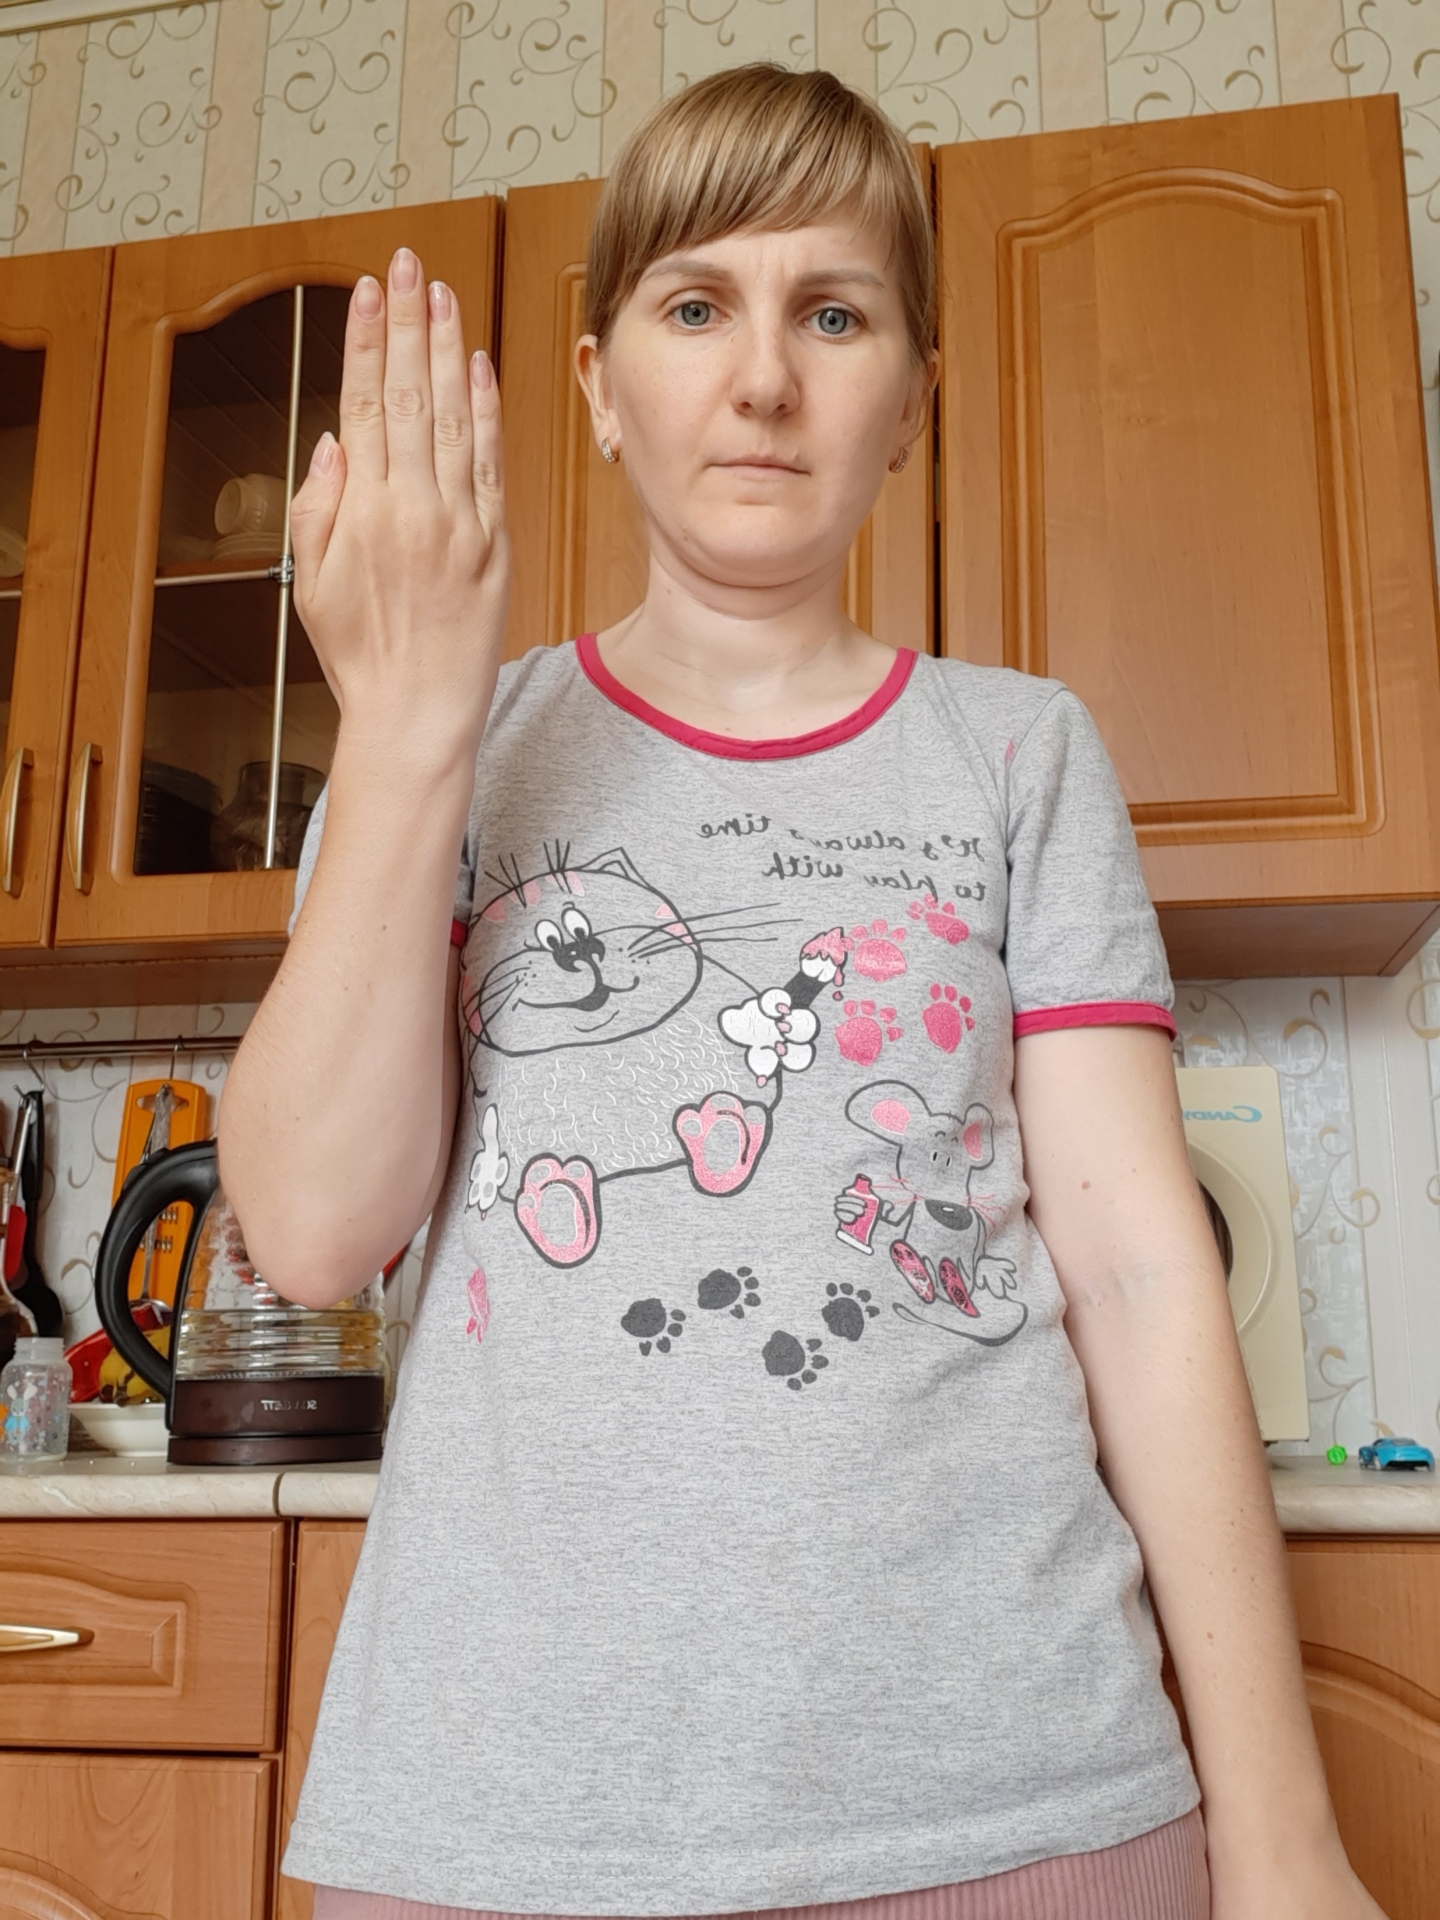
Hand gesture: stop_inverted